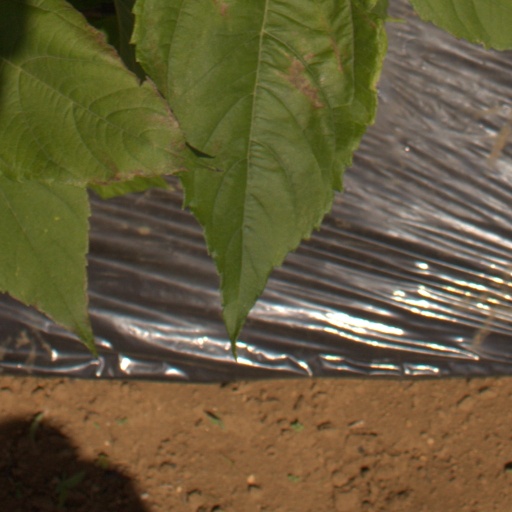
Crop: Jerusalem artichoke